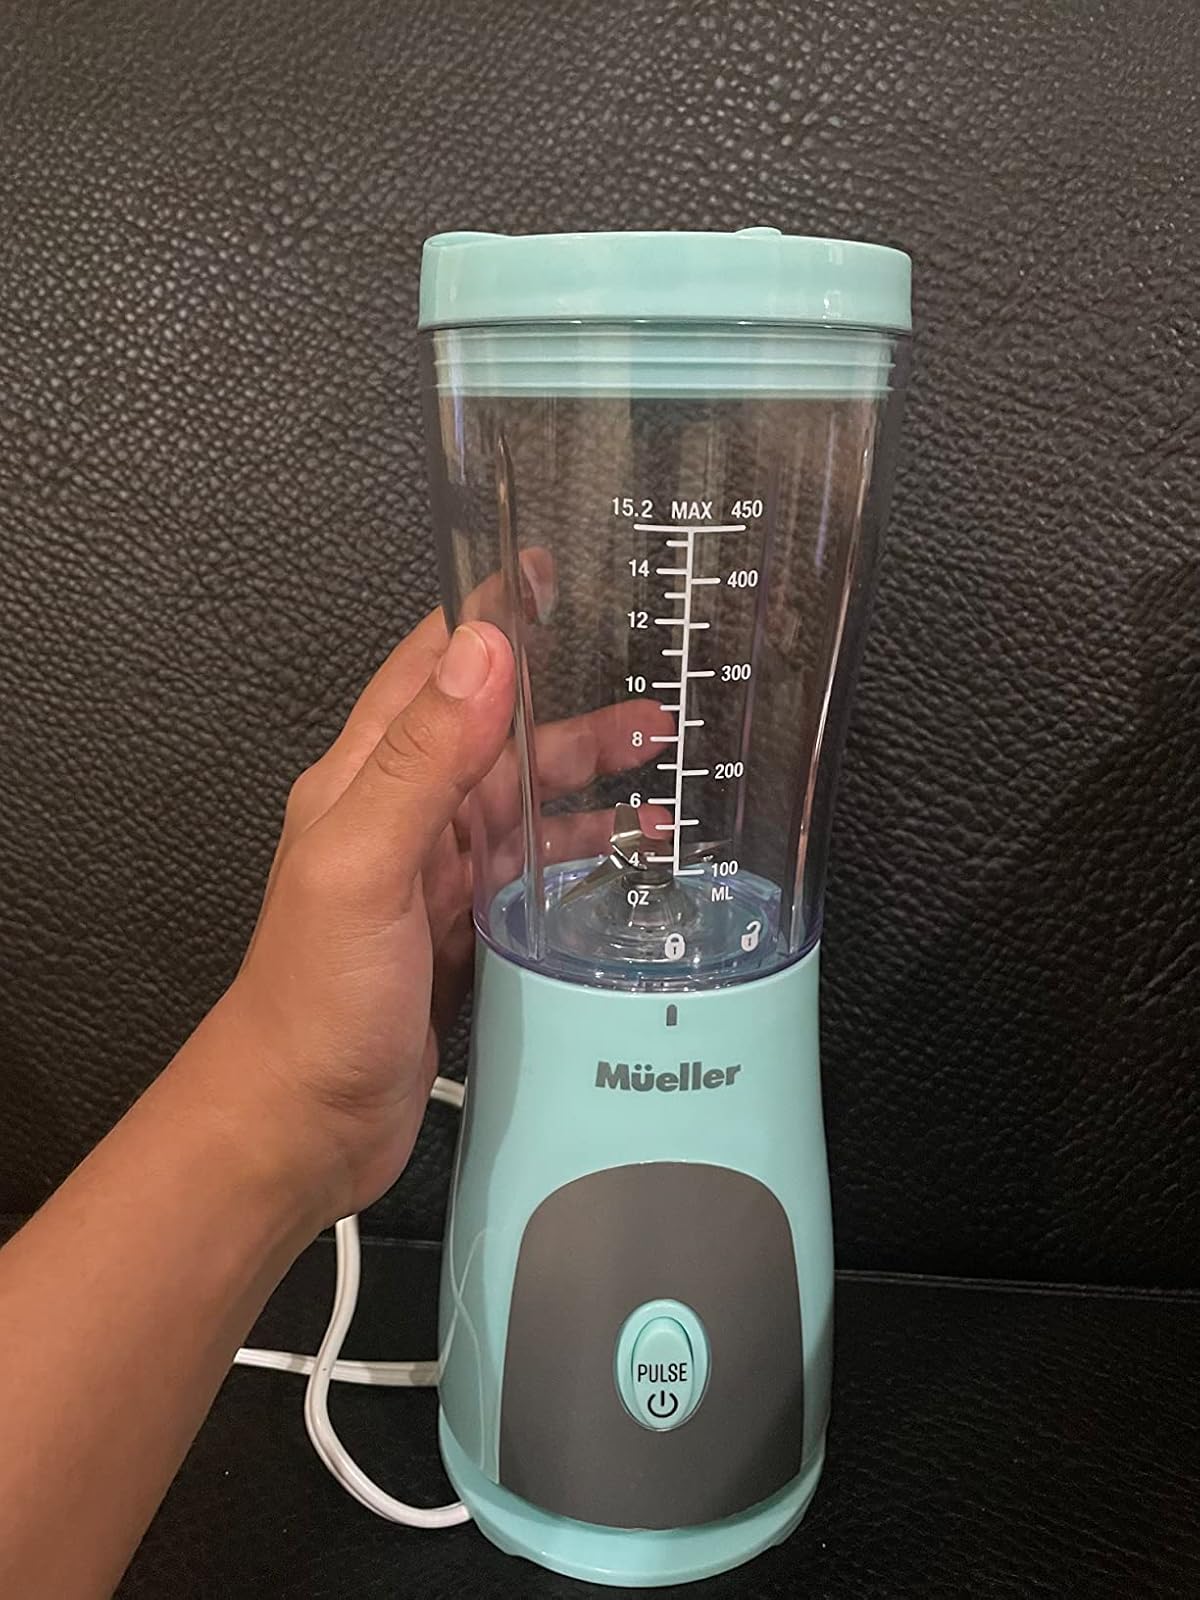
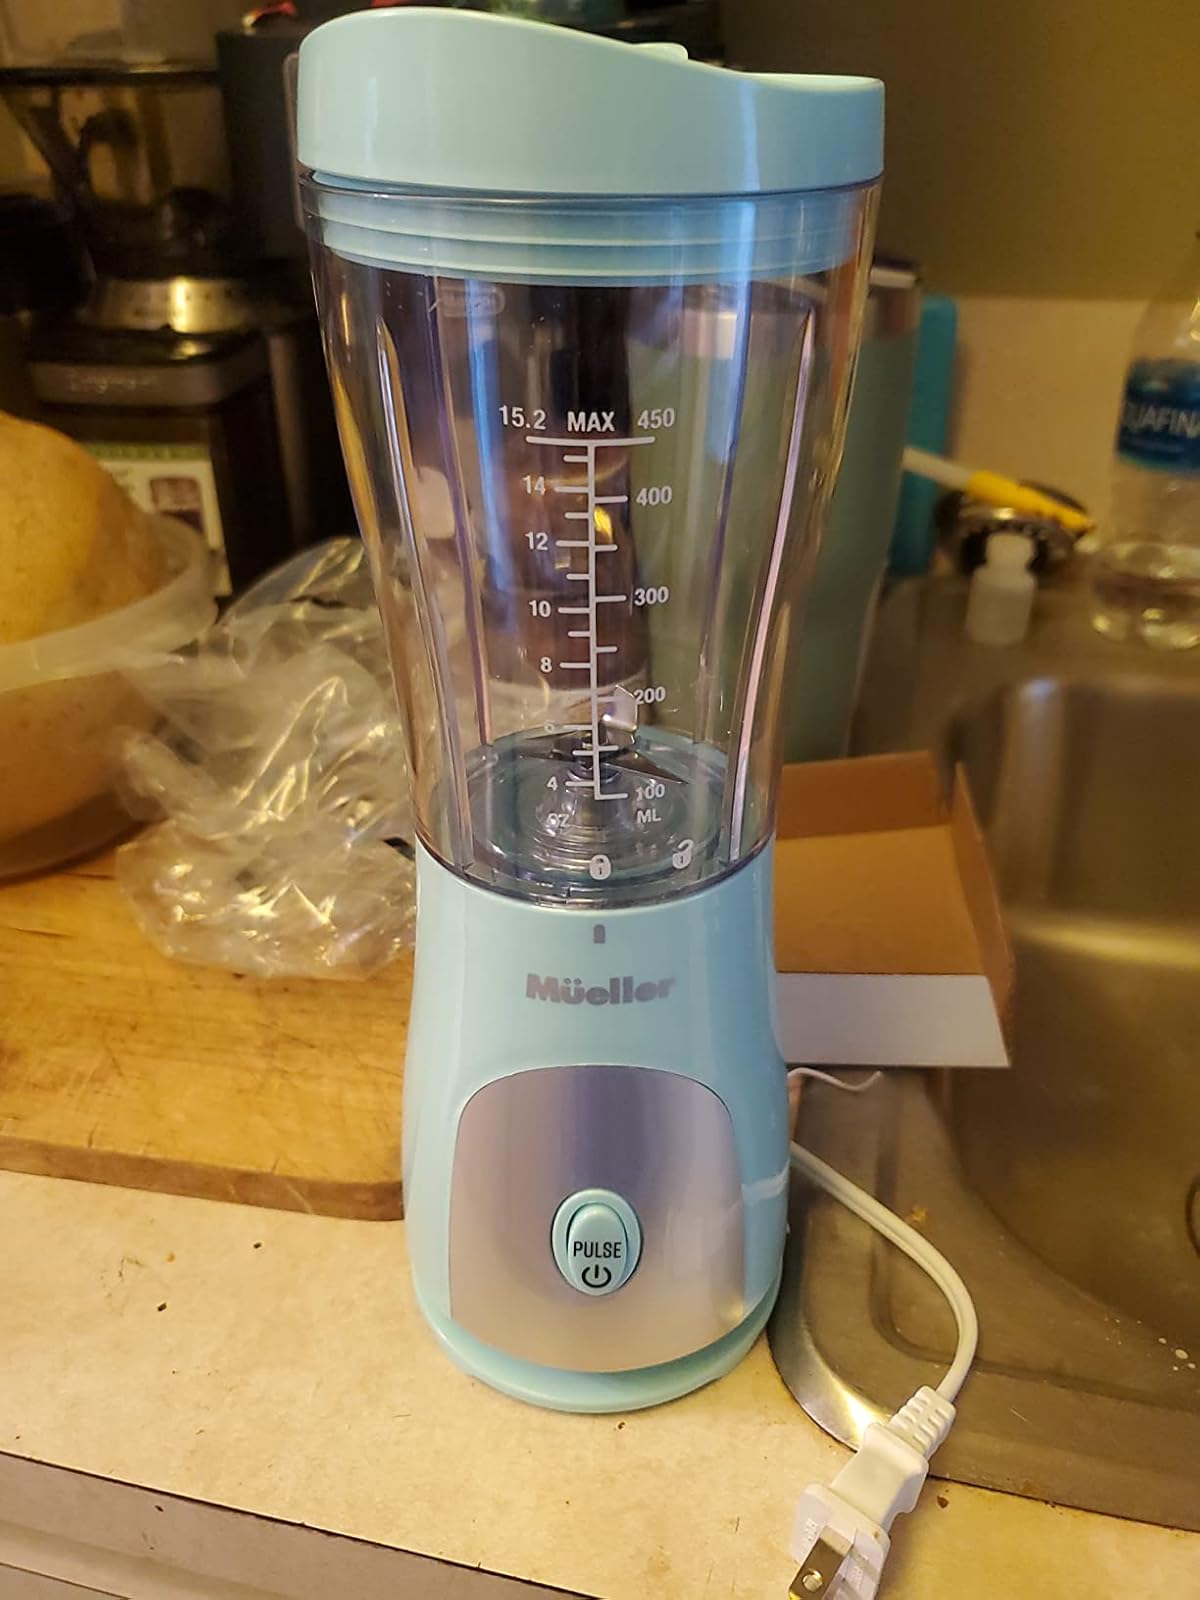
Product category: items_blender
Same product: yes